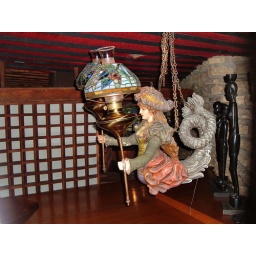
light over kitchen table - House on the Rock